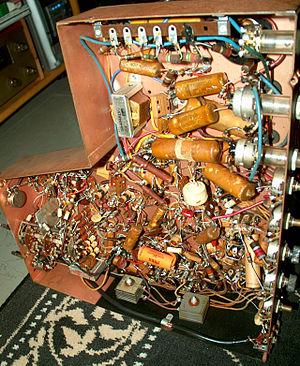
Un circuit discret est un circuit électronique composé de plusieurs composants discrets.